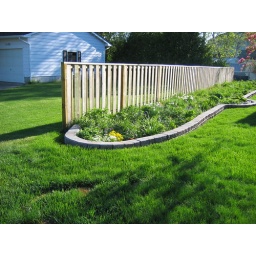
The new fence is complemented by a lovely bed full of flowers.